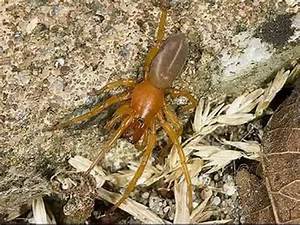
Label: ragno